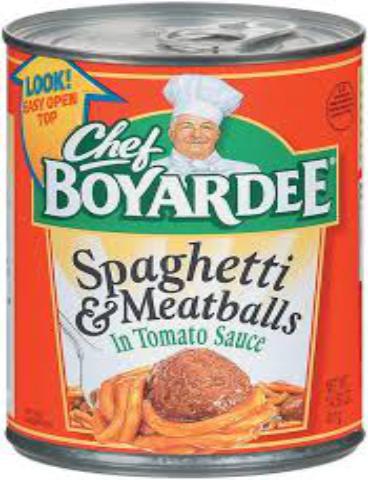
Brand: Chef Boyardee
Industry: Food